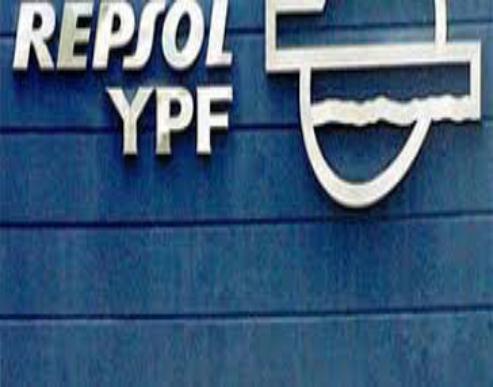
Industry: Others